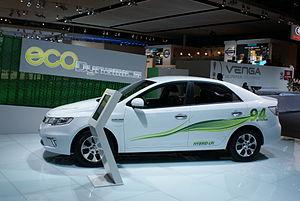
La Kia Forte, nommée aussi Kia Cerato, Kia Cerato Forte, Kia Shuma pour la version coupée Koup, Kia Grand Sephia ou Kia Forte Furuidi, est une berline du constructeur automobile sud-coréen Kia Motors lancée le 21 août 2008 en Corée du Sud.